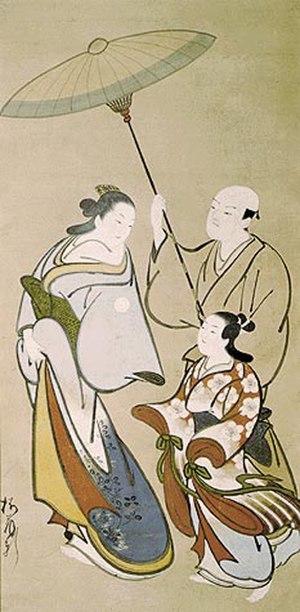
Baiōken Eishun, actif de 1710 à 1755 environ, est un artiste japonais de peintures et d'estampes, de l'école Kaigetsudō, l'une des grandes écoles de l'art ukiyo-e.